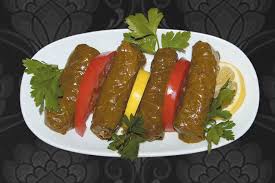
Yemek: yaprak_sarma